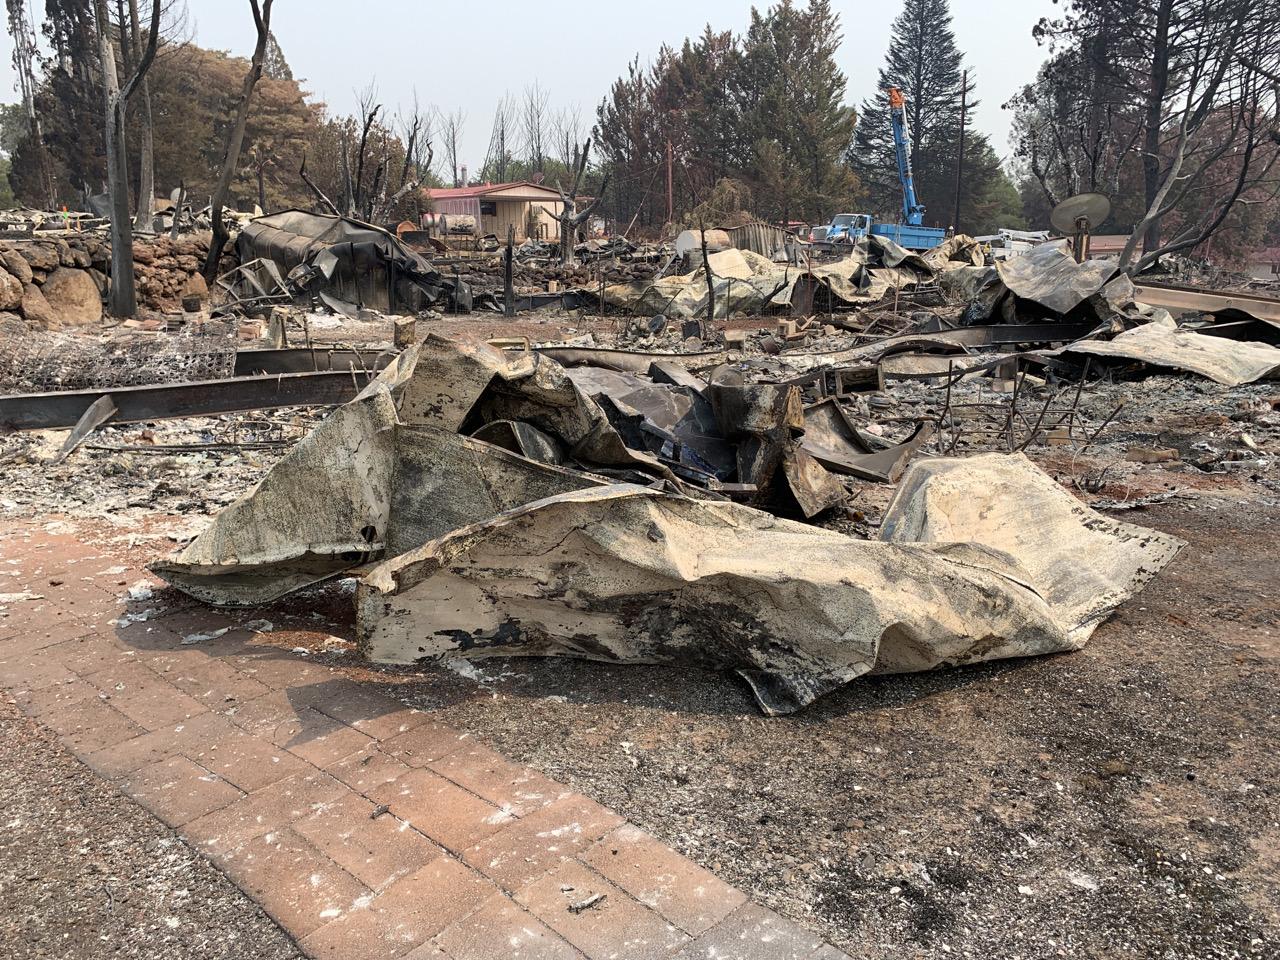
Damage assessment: destroyed